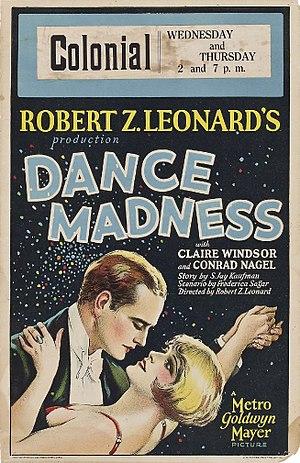
Dance Madness est un film américain réalisé par Robert Z. Leonard et sorti au cinéma en 1926.